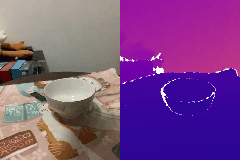
Label: bowl